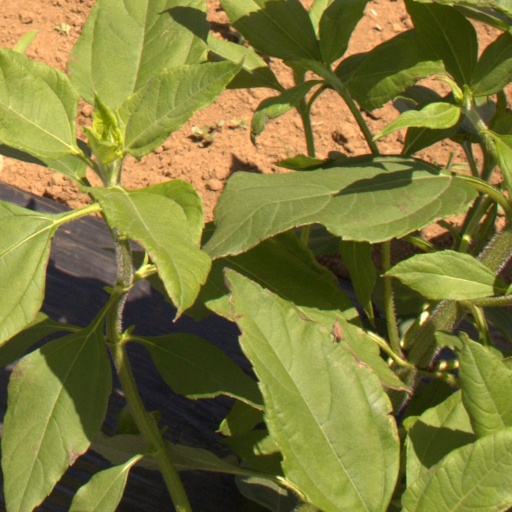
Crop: Jerusalem artichoke